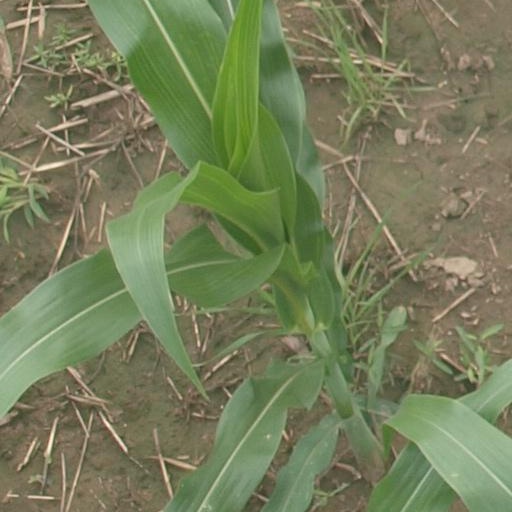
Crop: maize; corn